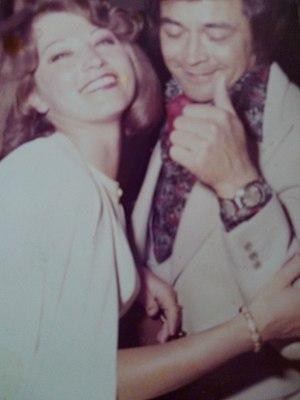
Jack de Nijs était un musicien néerlandais. Il était surtout producteur, compositeur, parolier, arrangeur de musique et interprète dans les genres soft rock, musique légère, country, novelty et chansons. Il faisait de la musique en néerlandais, en allemand, en malaisien, en italien, mais surtout en anglais. Il faisait aussi de la musique instrumentale pour les saxophonistes André Moss et plus tard pour Maurice de la Croix. Il travaillait pour des artistes des Pays-Bas mais également de l'extérieur. Comme chanteur il était connu sous le pseudonyme de Jack Jersey.